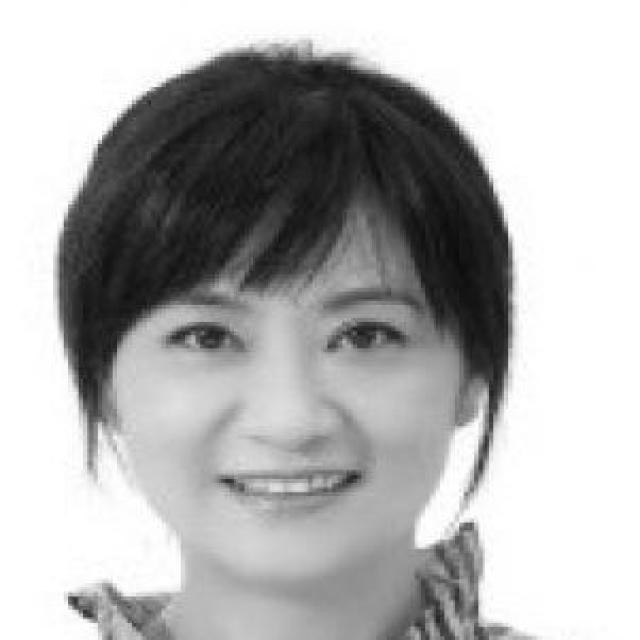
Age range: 21-44